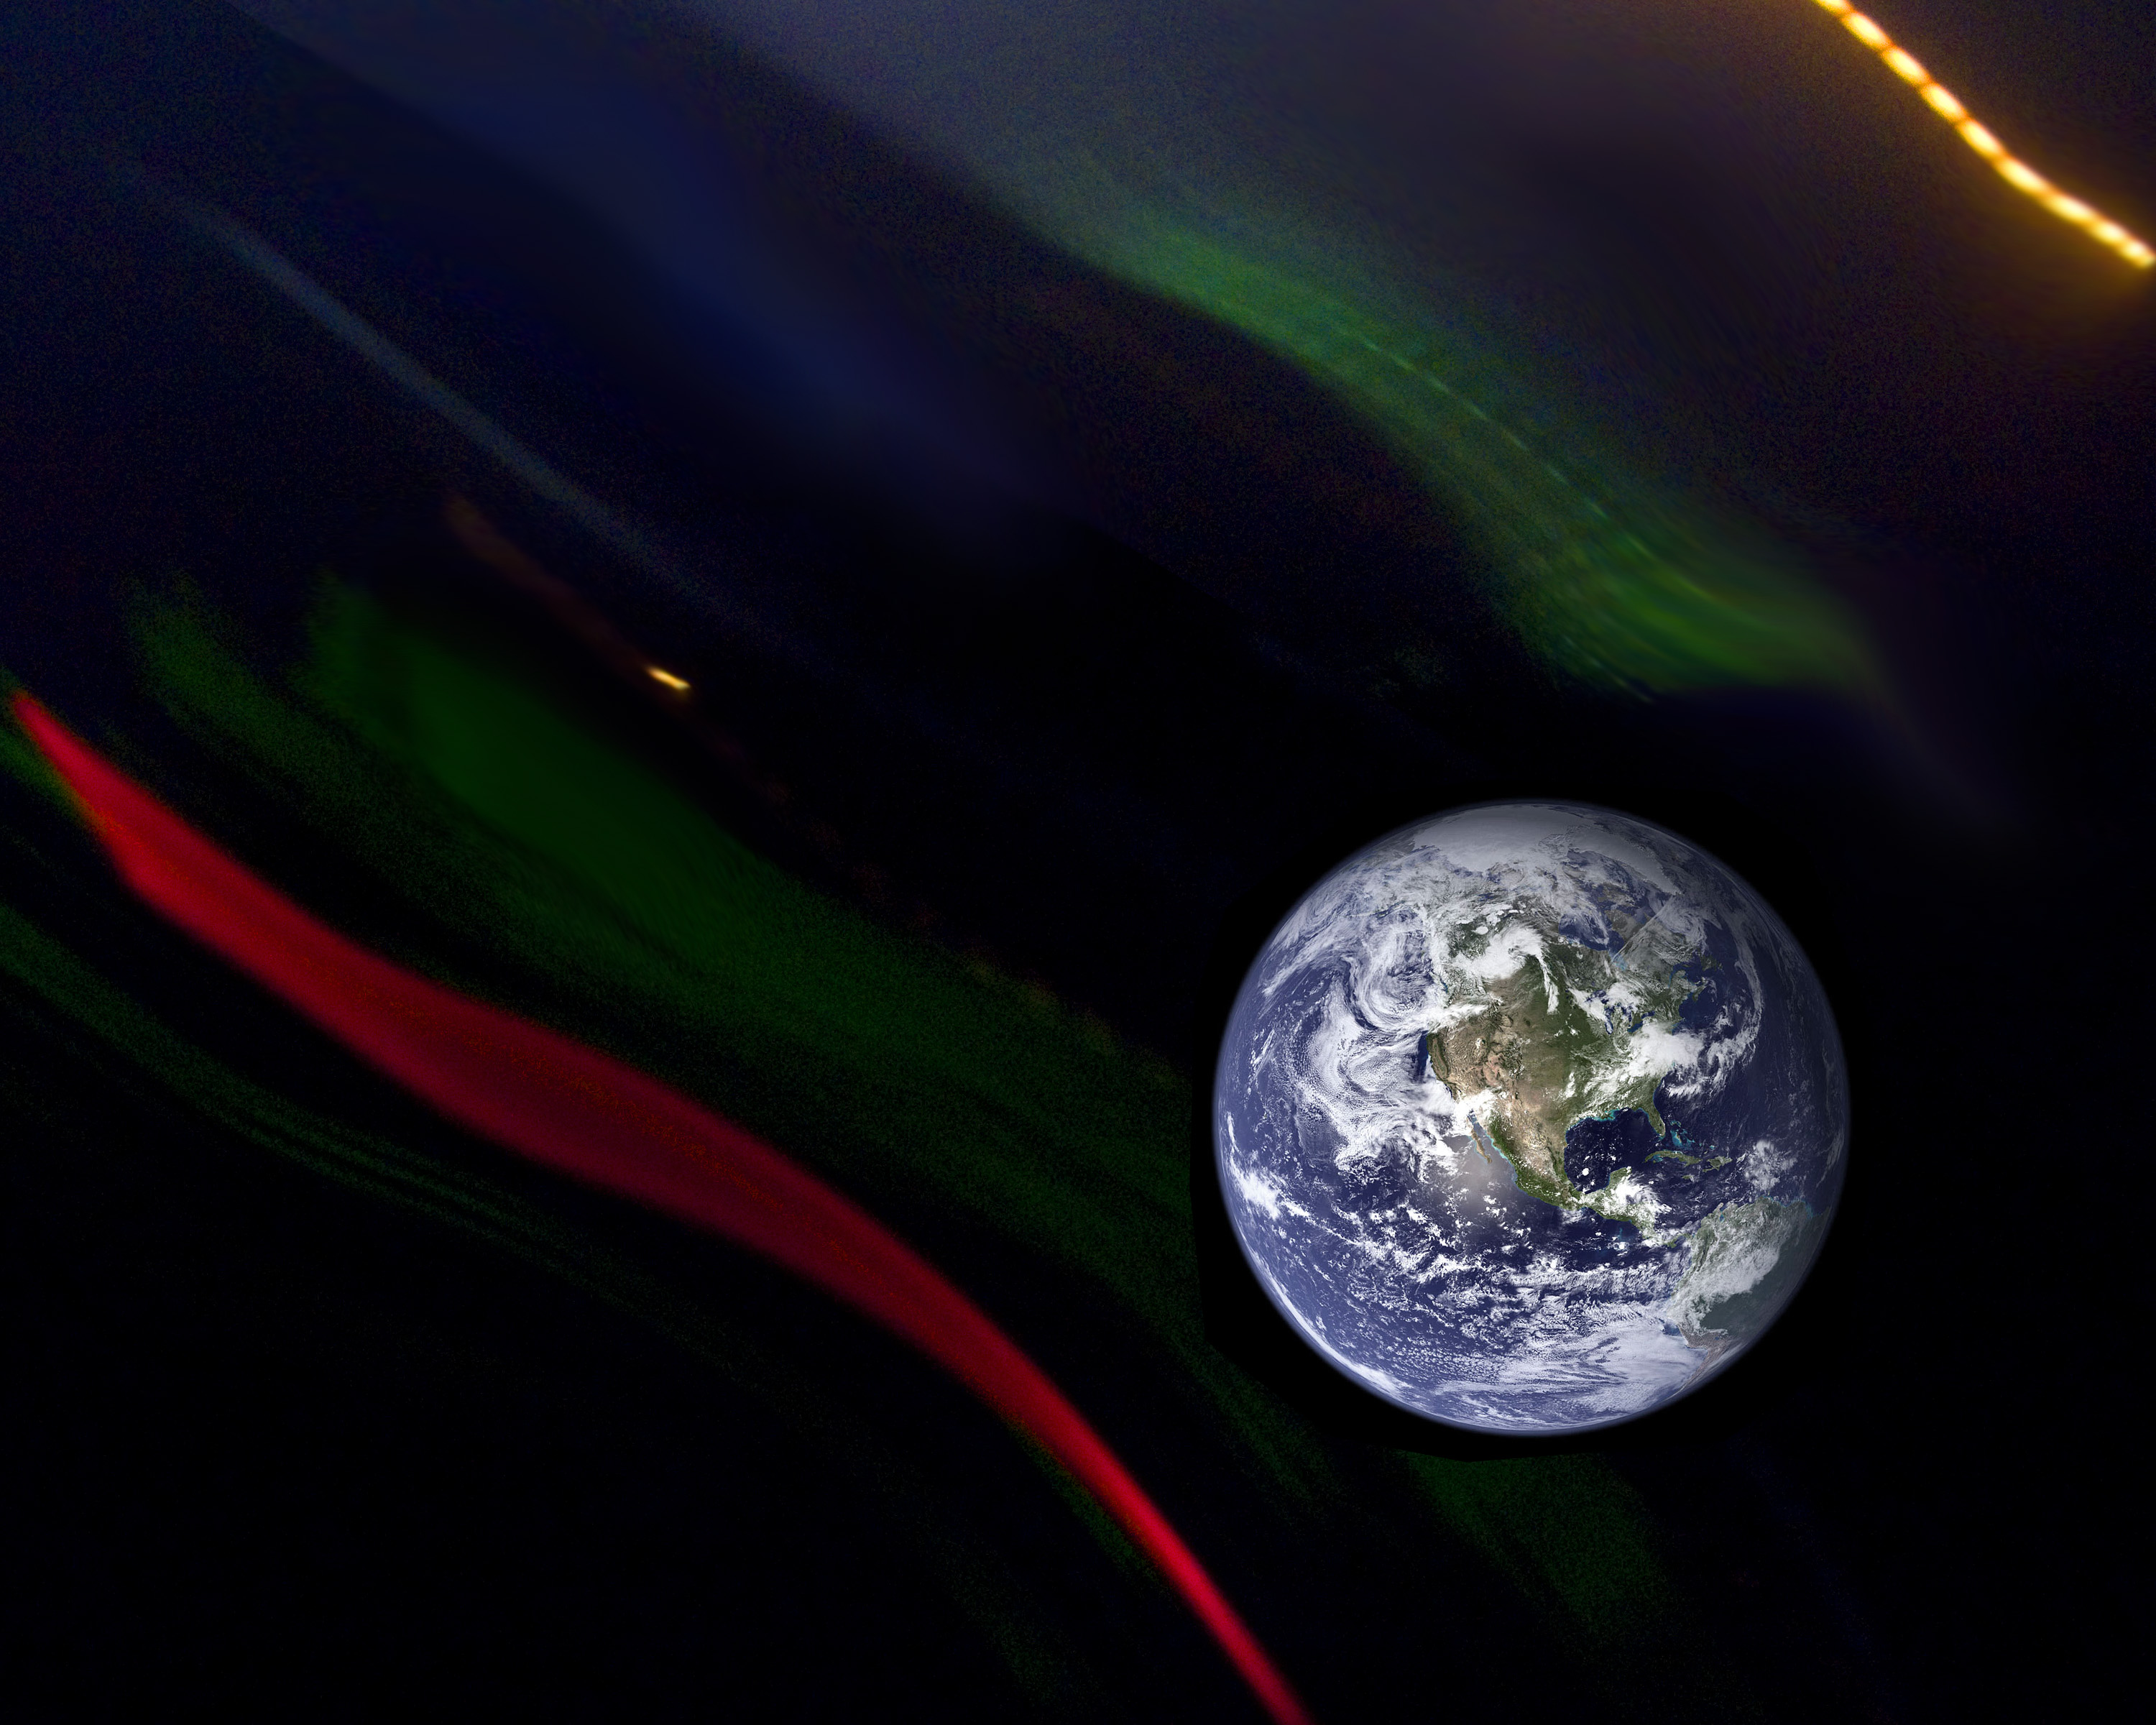
light, night, atmosphere, space, darkness, circle, outer space, earth, planet, astronomical object, aaaaahhhhhh, atmosphere of earth, computer wallpaper